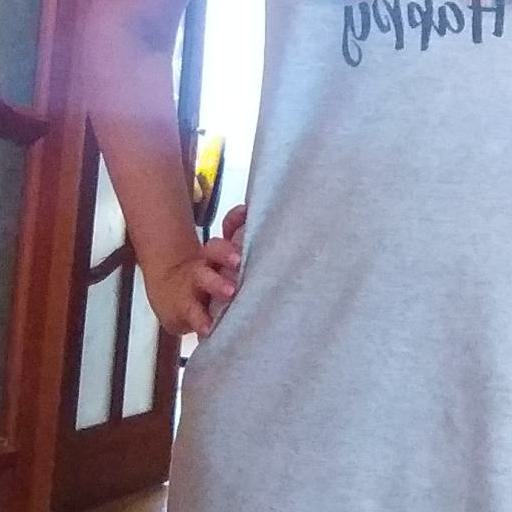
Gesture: no_gesture